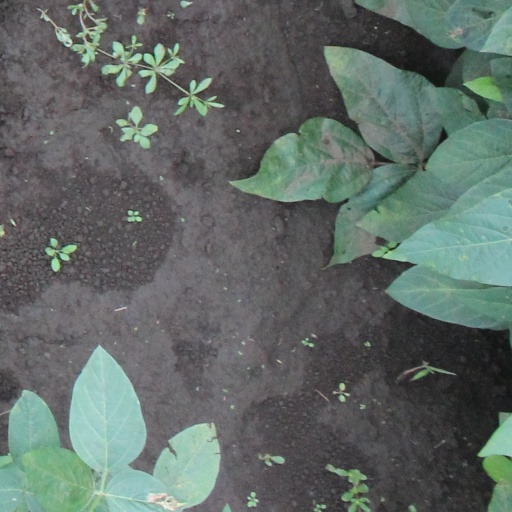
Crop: soybean